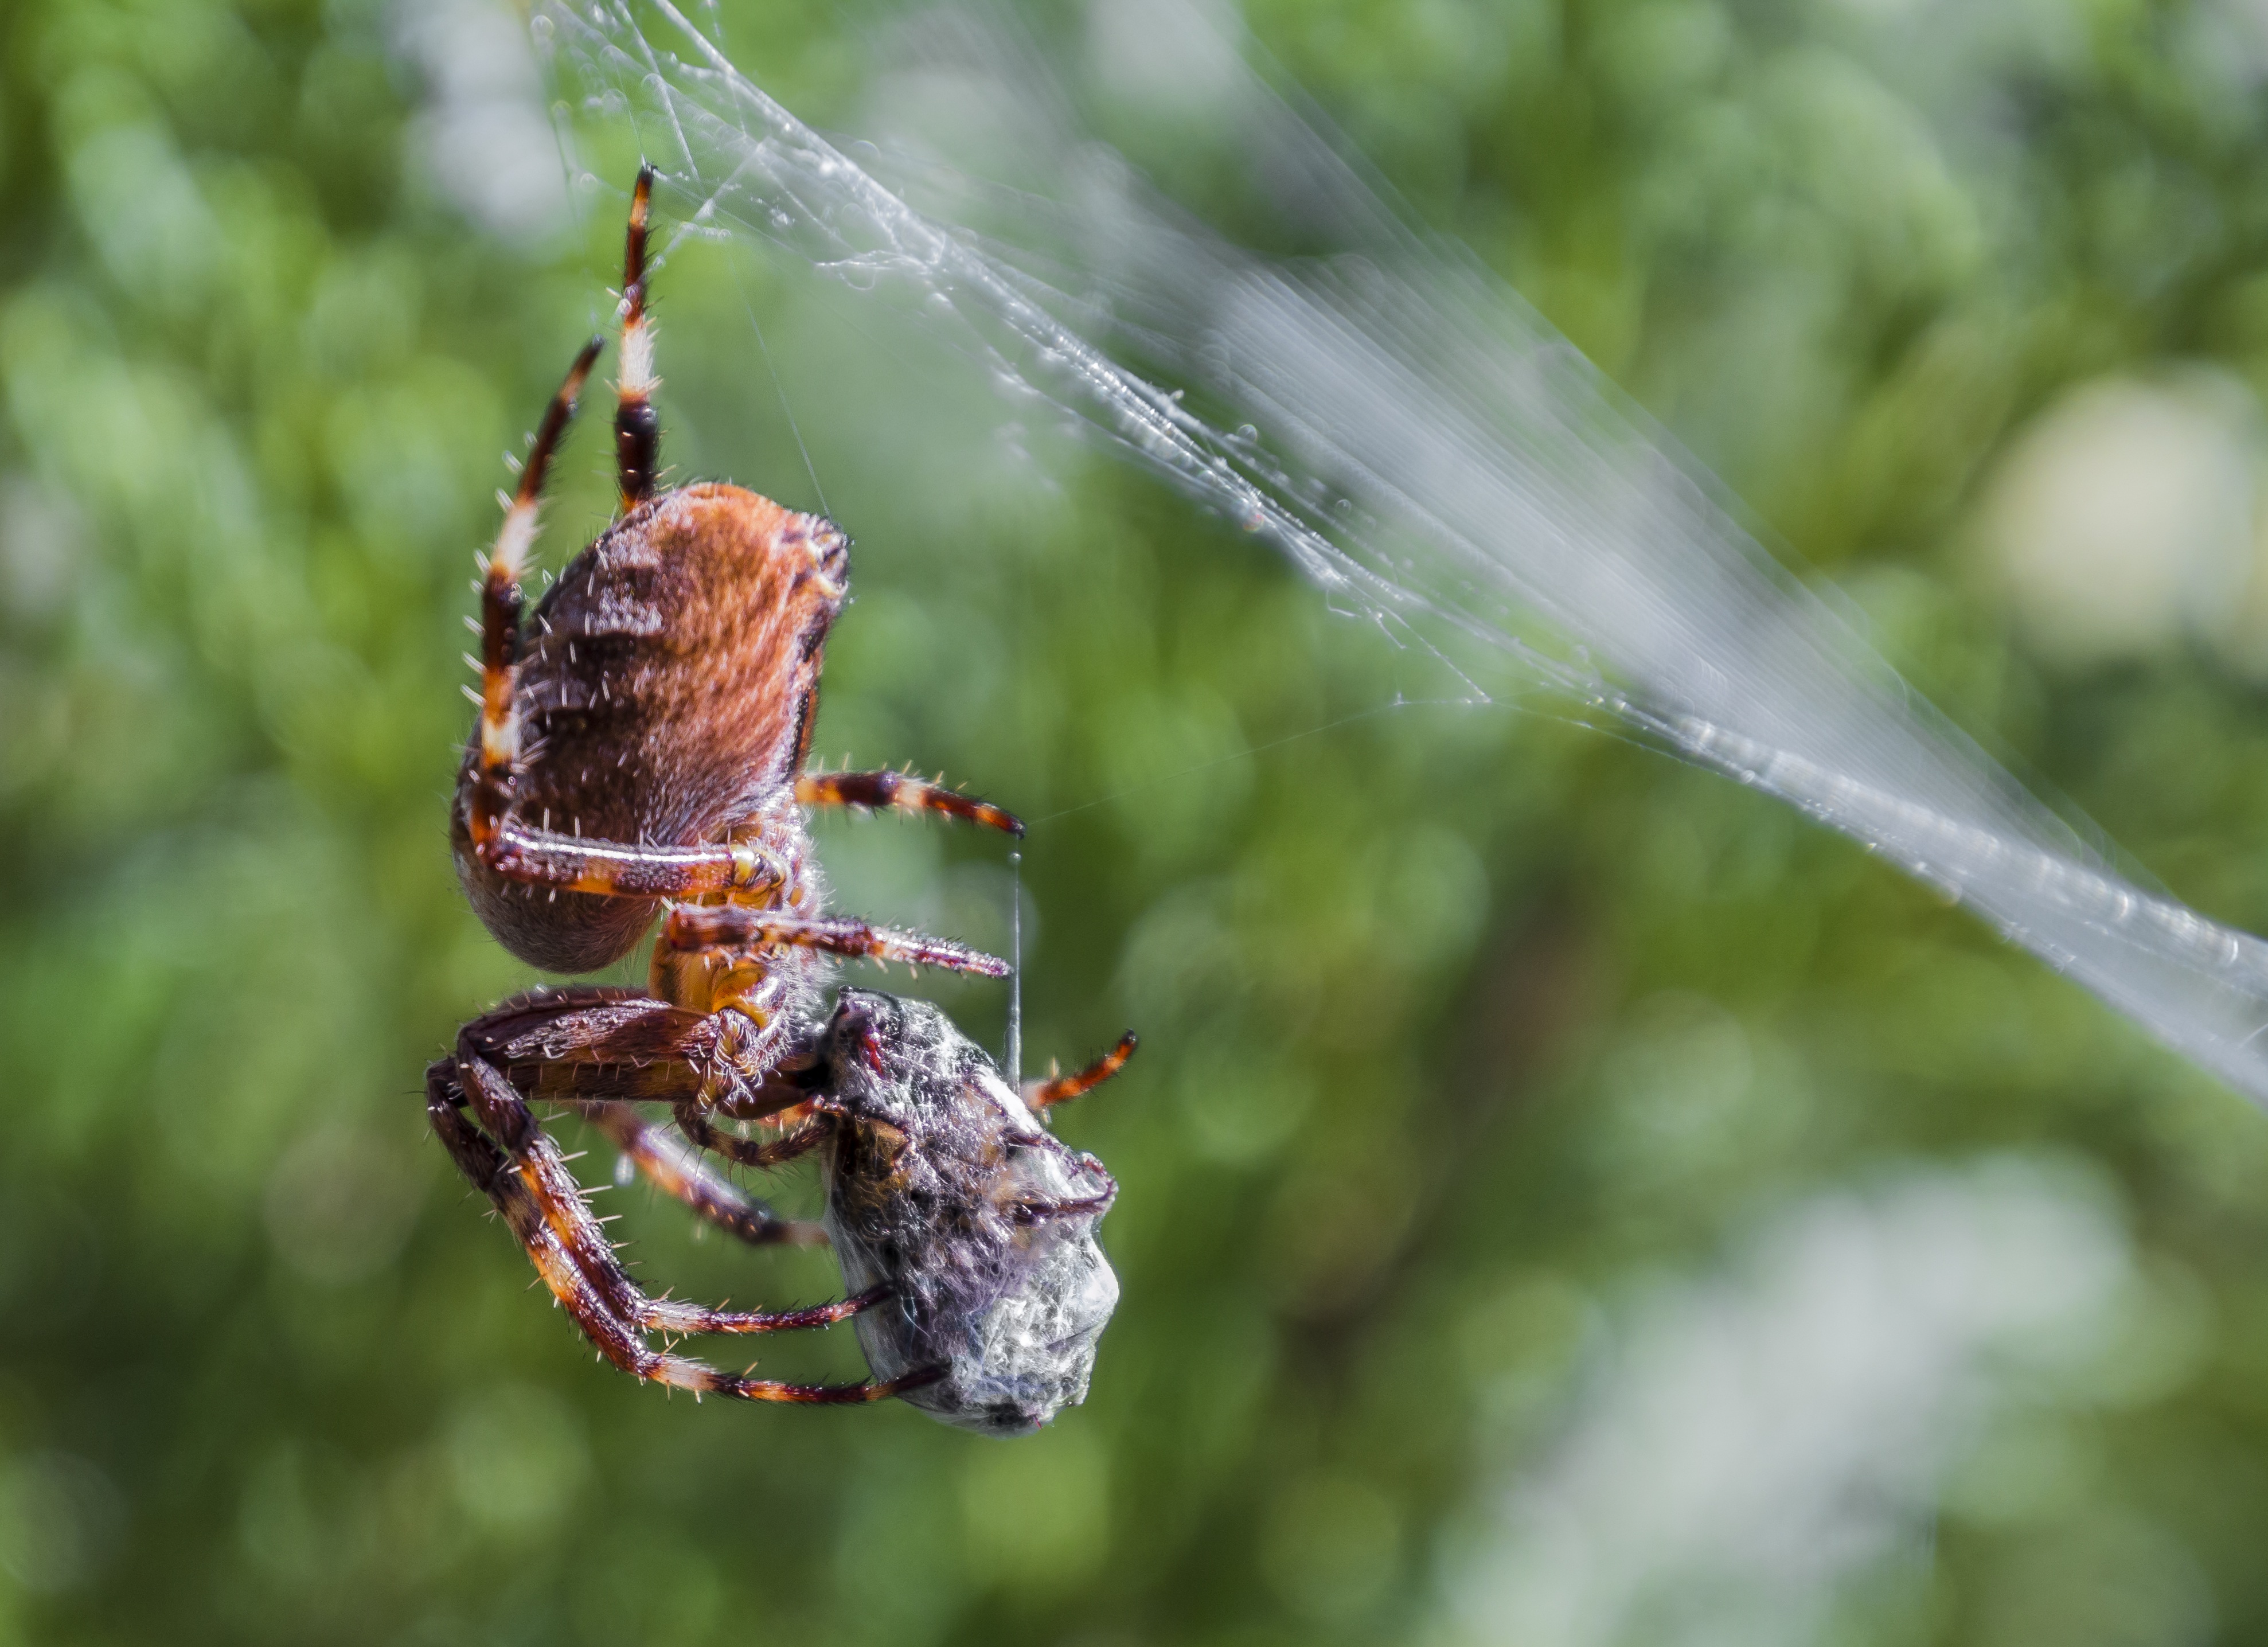
nature, photography, flower, wildlife, insect, close, eat, fauna, invertebrate, close up, spider, bee, arachnid, network, weevil, macro photography, arthropod, eats, european garden spider, araneus, orb weaver spider